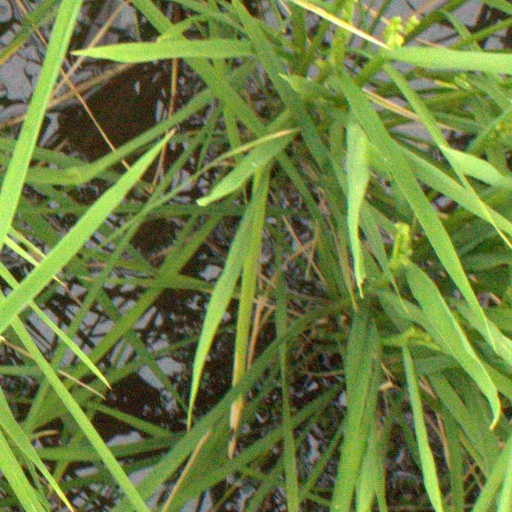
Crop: rice